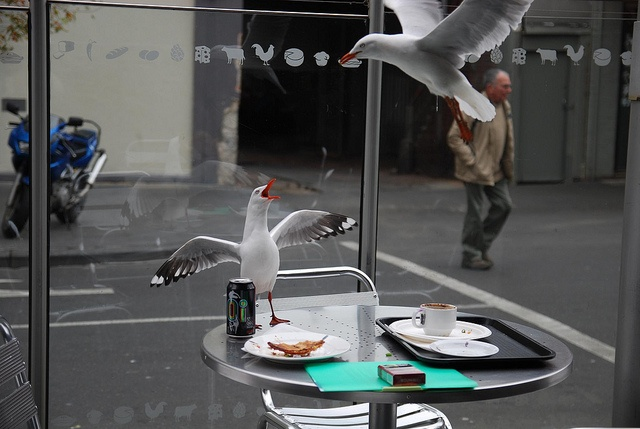
Seagulls land on a cafe table that has food on it and squawk triumphantly.
Two seagulls fight over left over leftovers on an outdoor table.
Two birds are on an outdoor dining table.
A couple of birds flying over and sitting on a table.
Two birds near a table with food left on it.